John Stow

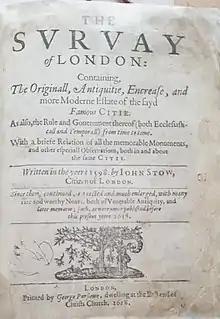
Stow's "Survay of London", 1618 edition

Stow's literary efforts did not prove very remunerative, but he accepted his relative poverty with cheerful spirit: Ben Jonson relates once walking with him when Stow jocularly asked two mendicant cripples "what they would have to take him to their order". From 1579 he was in receipt of a pension of £4 per annum from the Merchant Taylors' Company; and in 1590 he petitioned the Court of Aldermen for admission to the Freedom of the City of London, in order to reduce his expenses. In about the 1590s, William Camden commissioned Stow to transcribe six autograph notebooks of John Leland in exchange for a life annuity of £8: this was probably (in part) a charitable gesture towards an old but impoverished friend. In March 1604 King James I authorised Stow and his associates to collect "amongst our loving subjects their voluntary contributions and 'kind gratuities'", and himself began "the largesse for the example of others". While such royal approval was welcome it reaped dividend too slowly for Stow to enjoy any substantial benefit during his lifetime.